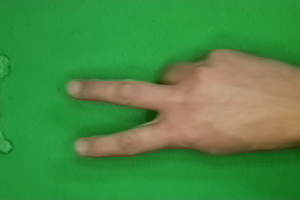
Label: scissors